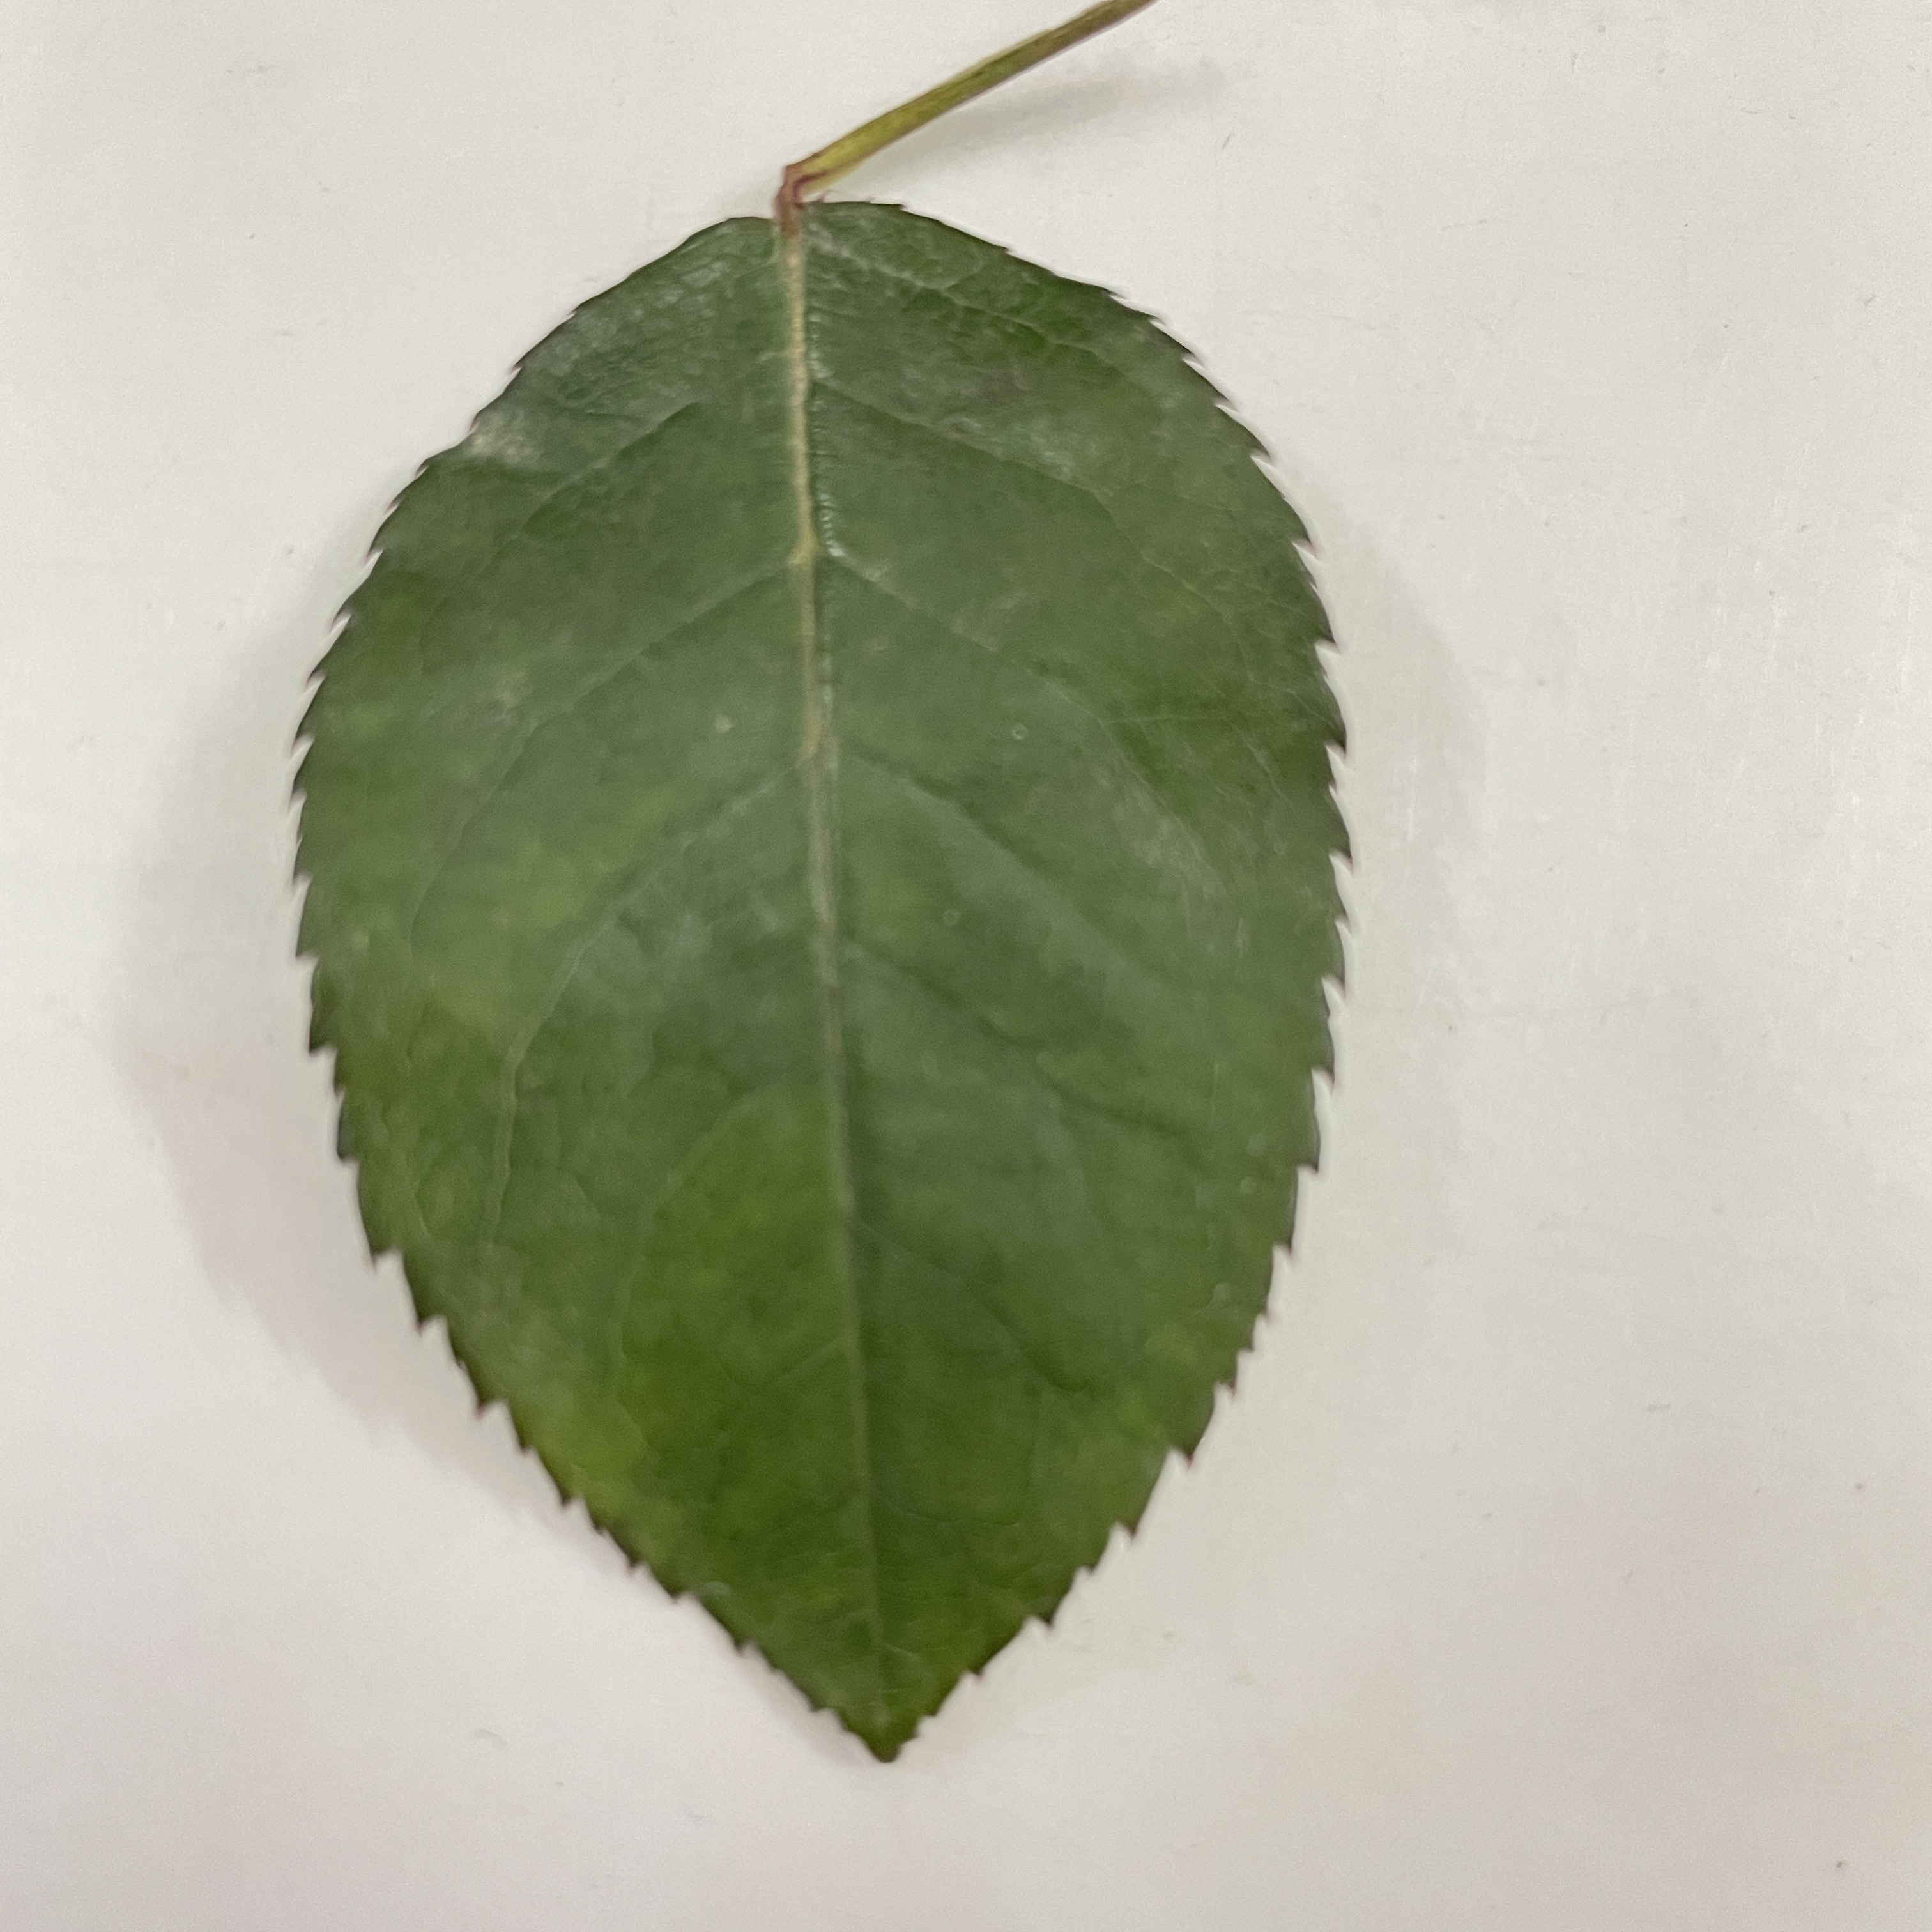
Label: Healthy Leaf